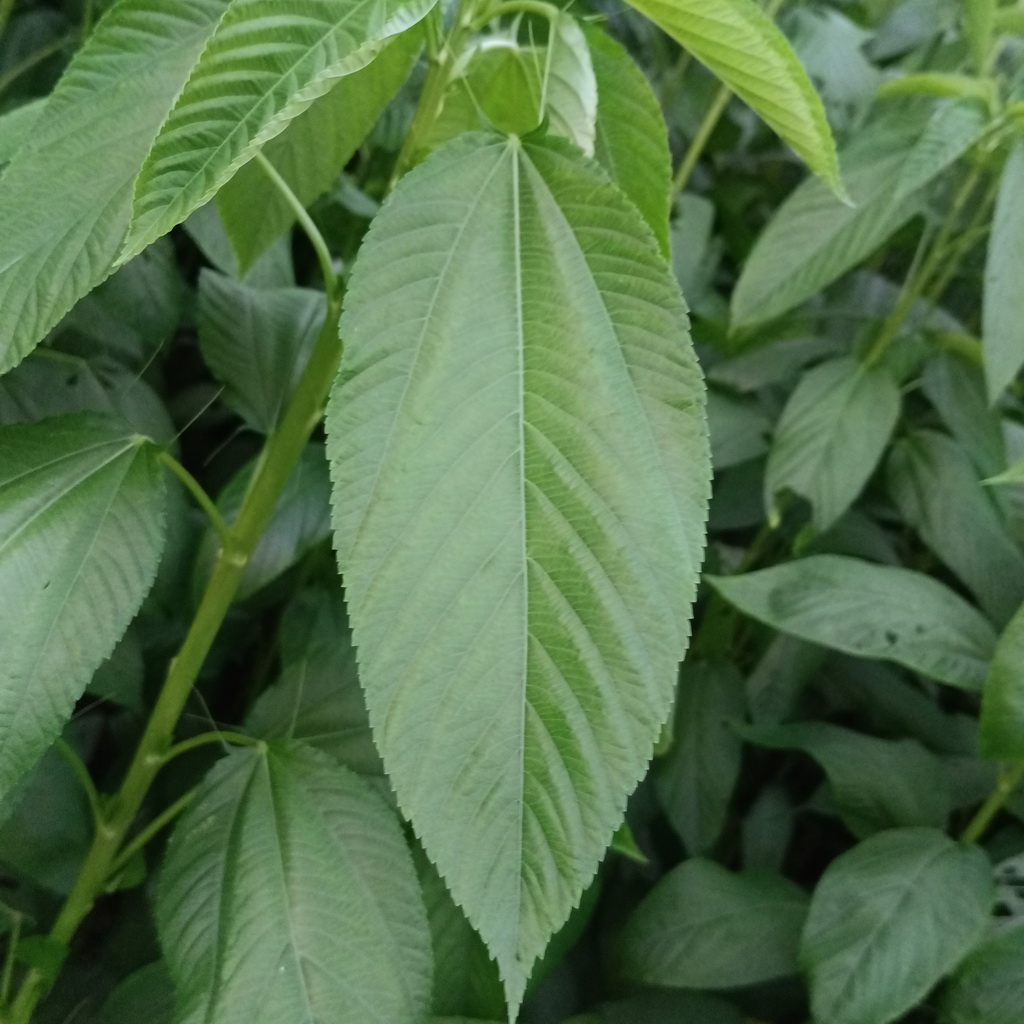
Label: Fresh